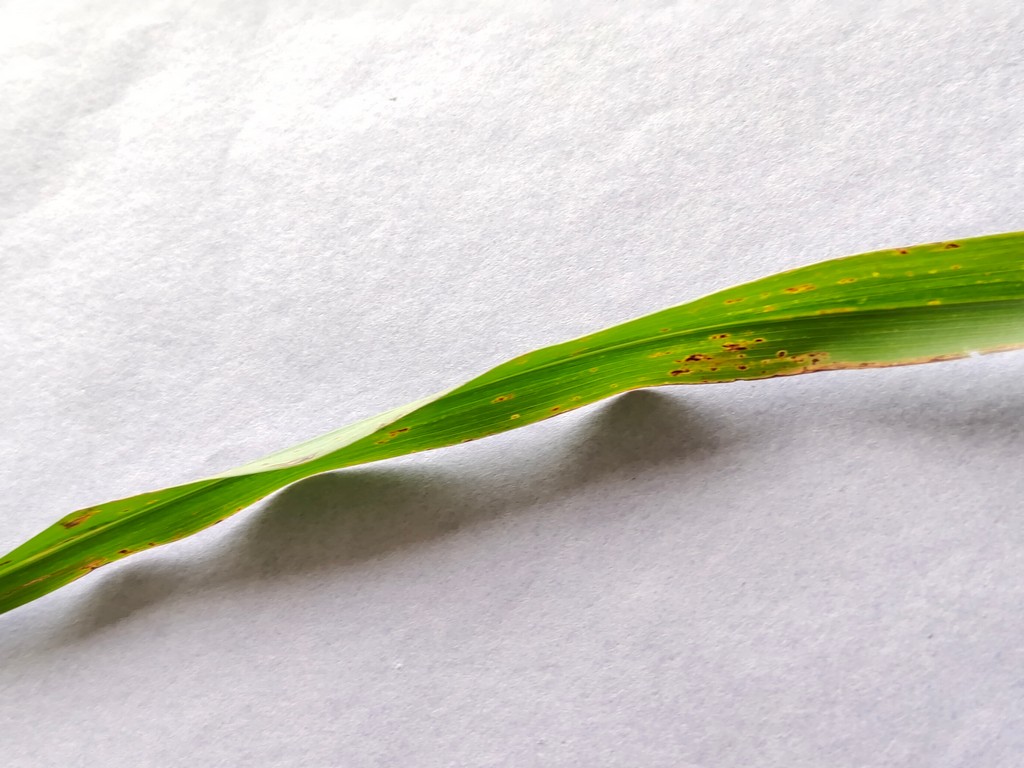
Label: Unhealthy